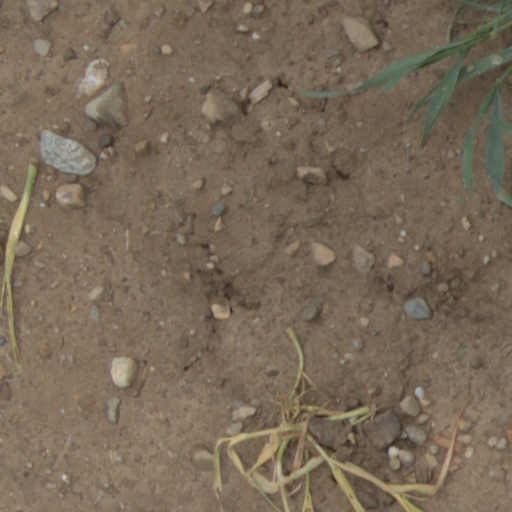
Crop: wheat